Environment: lab
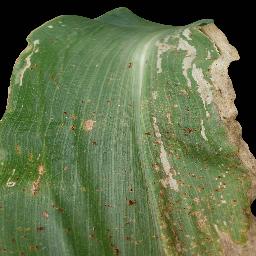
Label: common_rust